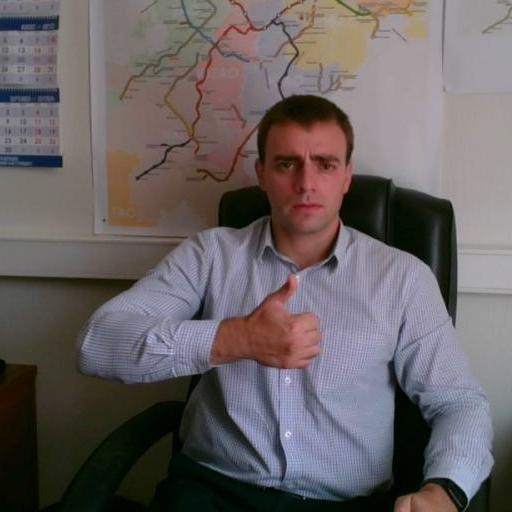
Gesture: like